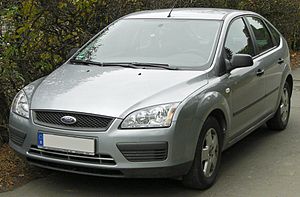
Ford Focus / Anden generation (2004−2010)
Ford Focus femdørs (2004−2008)
Ford Focus er en lille mellemklassebil bygget af Ford Motor Company. Den blev introduceret i Europa i efteråret 1998, i Nord- og Sydamerika i foråret 2000 og i Australien i september 2002. I de fleste lande efterfulgte den Ford Escort, i Asien og Australien Ford Laser. I 2000 og 2001 var Ford Focus verdens mest solgte bil.